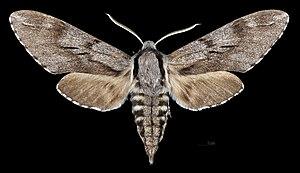
Le Sphinx du pin est une espèce de lépidoptères de la famille des Sphingidae, de la sous-famille des Sphinginae et de la tribu des Sphingini.